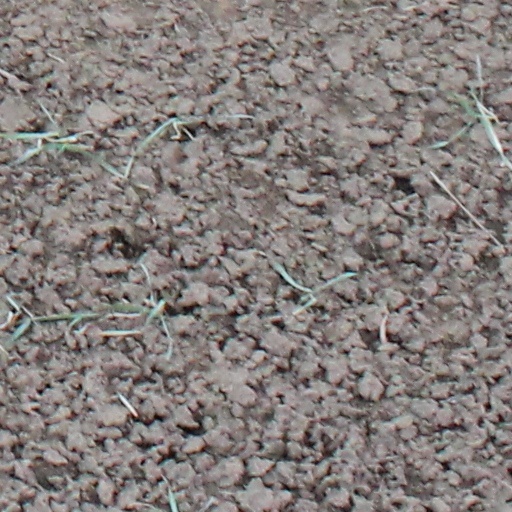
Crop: wheat